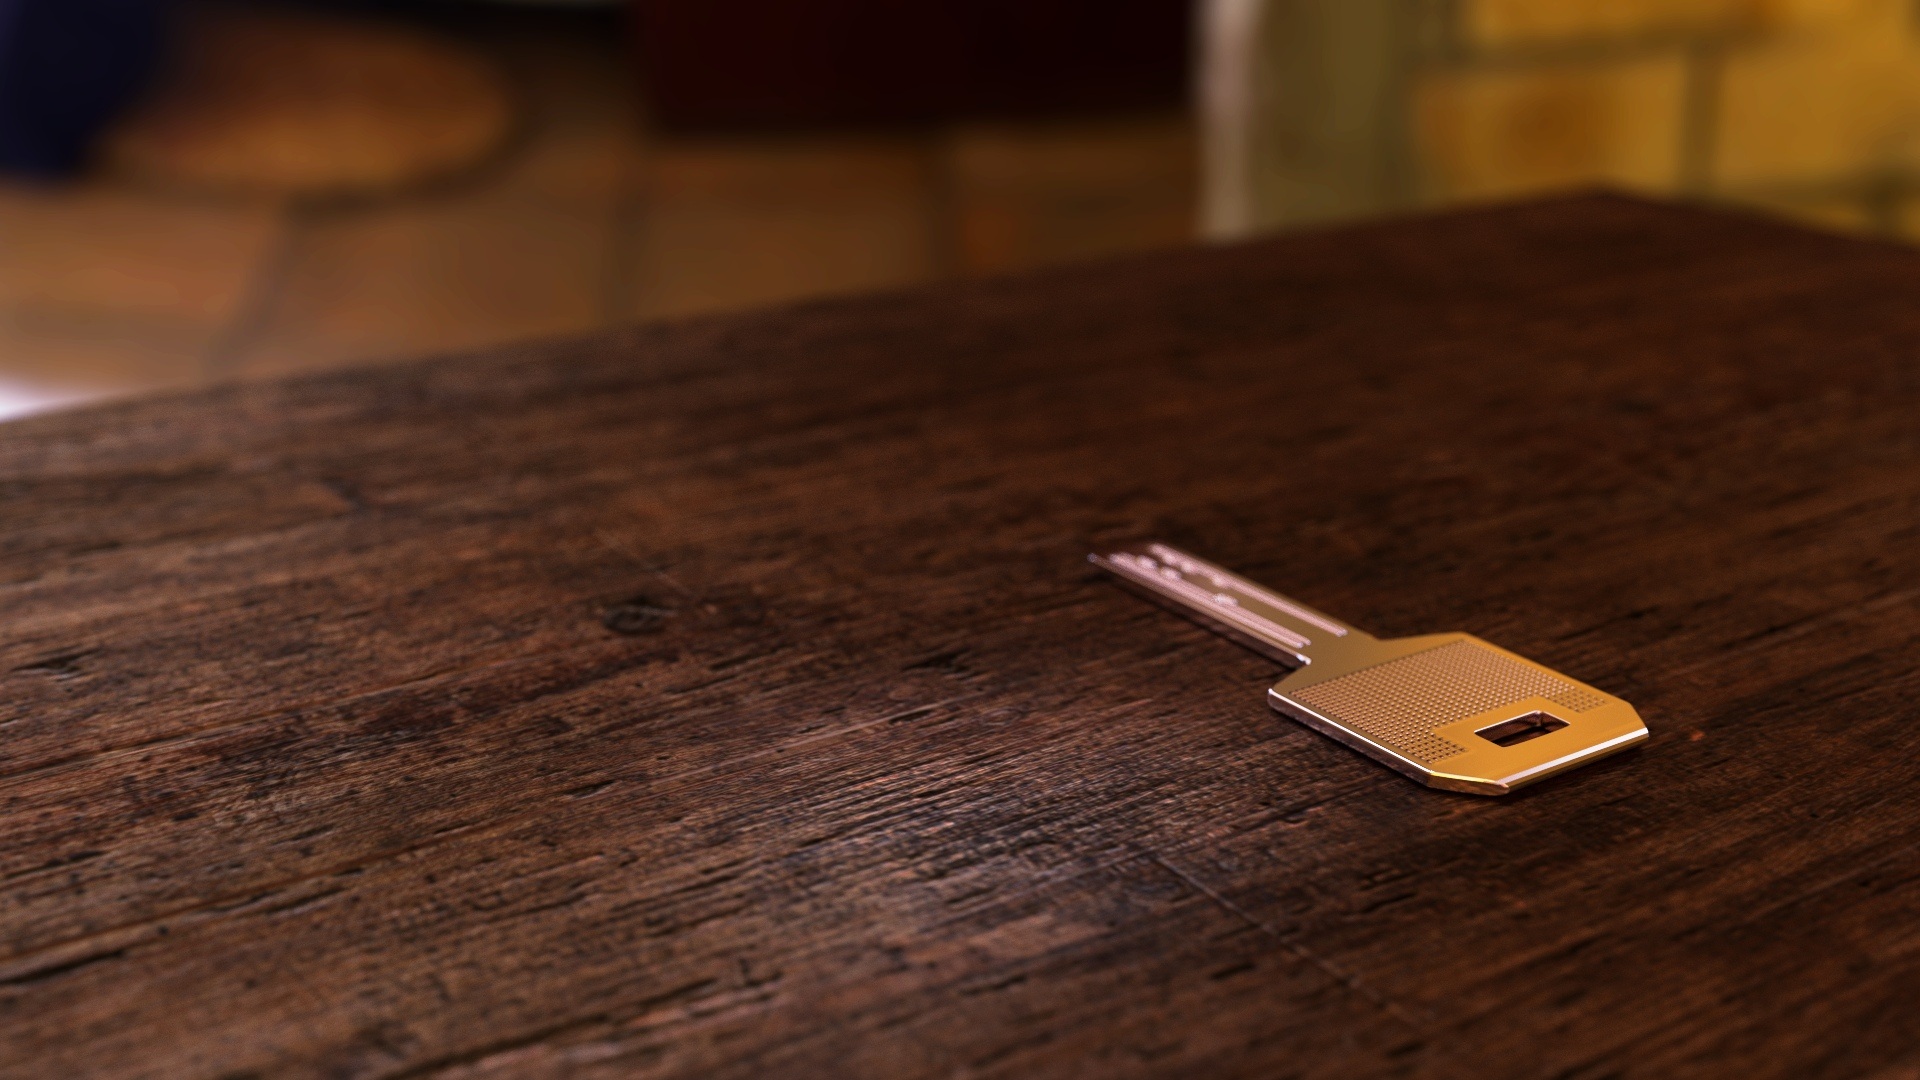
table, wood, guitar, floor, key, chrome, hardwood, flooring